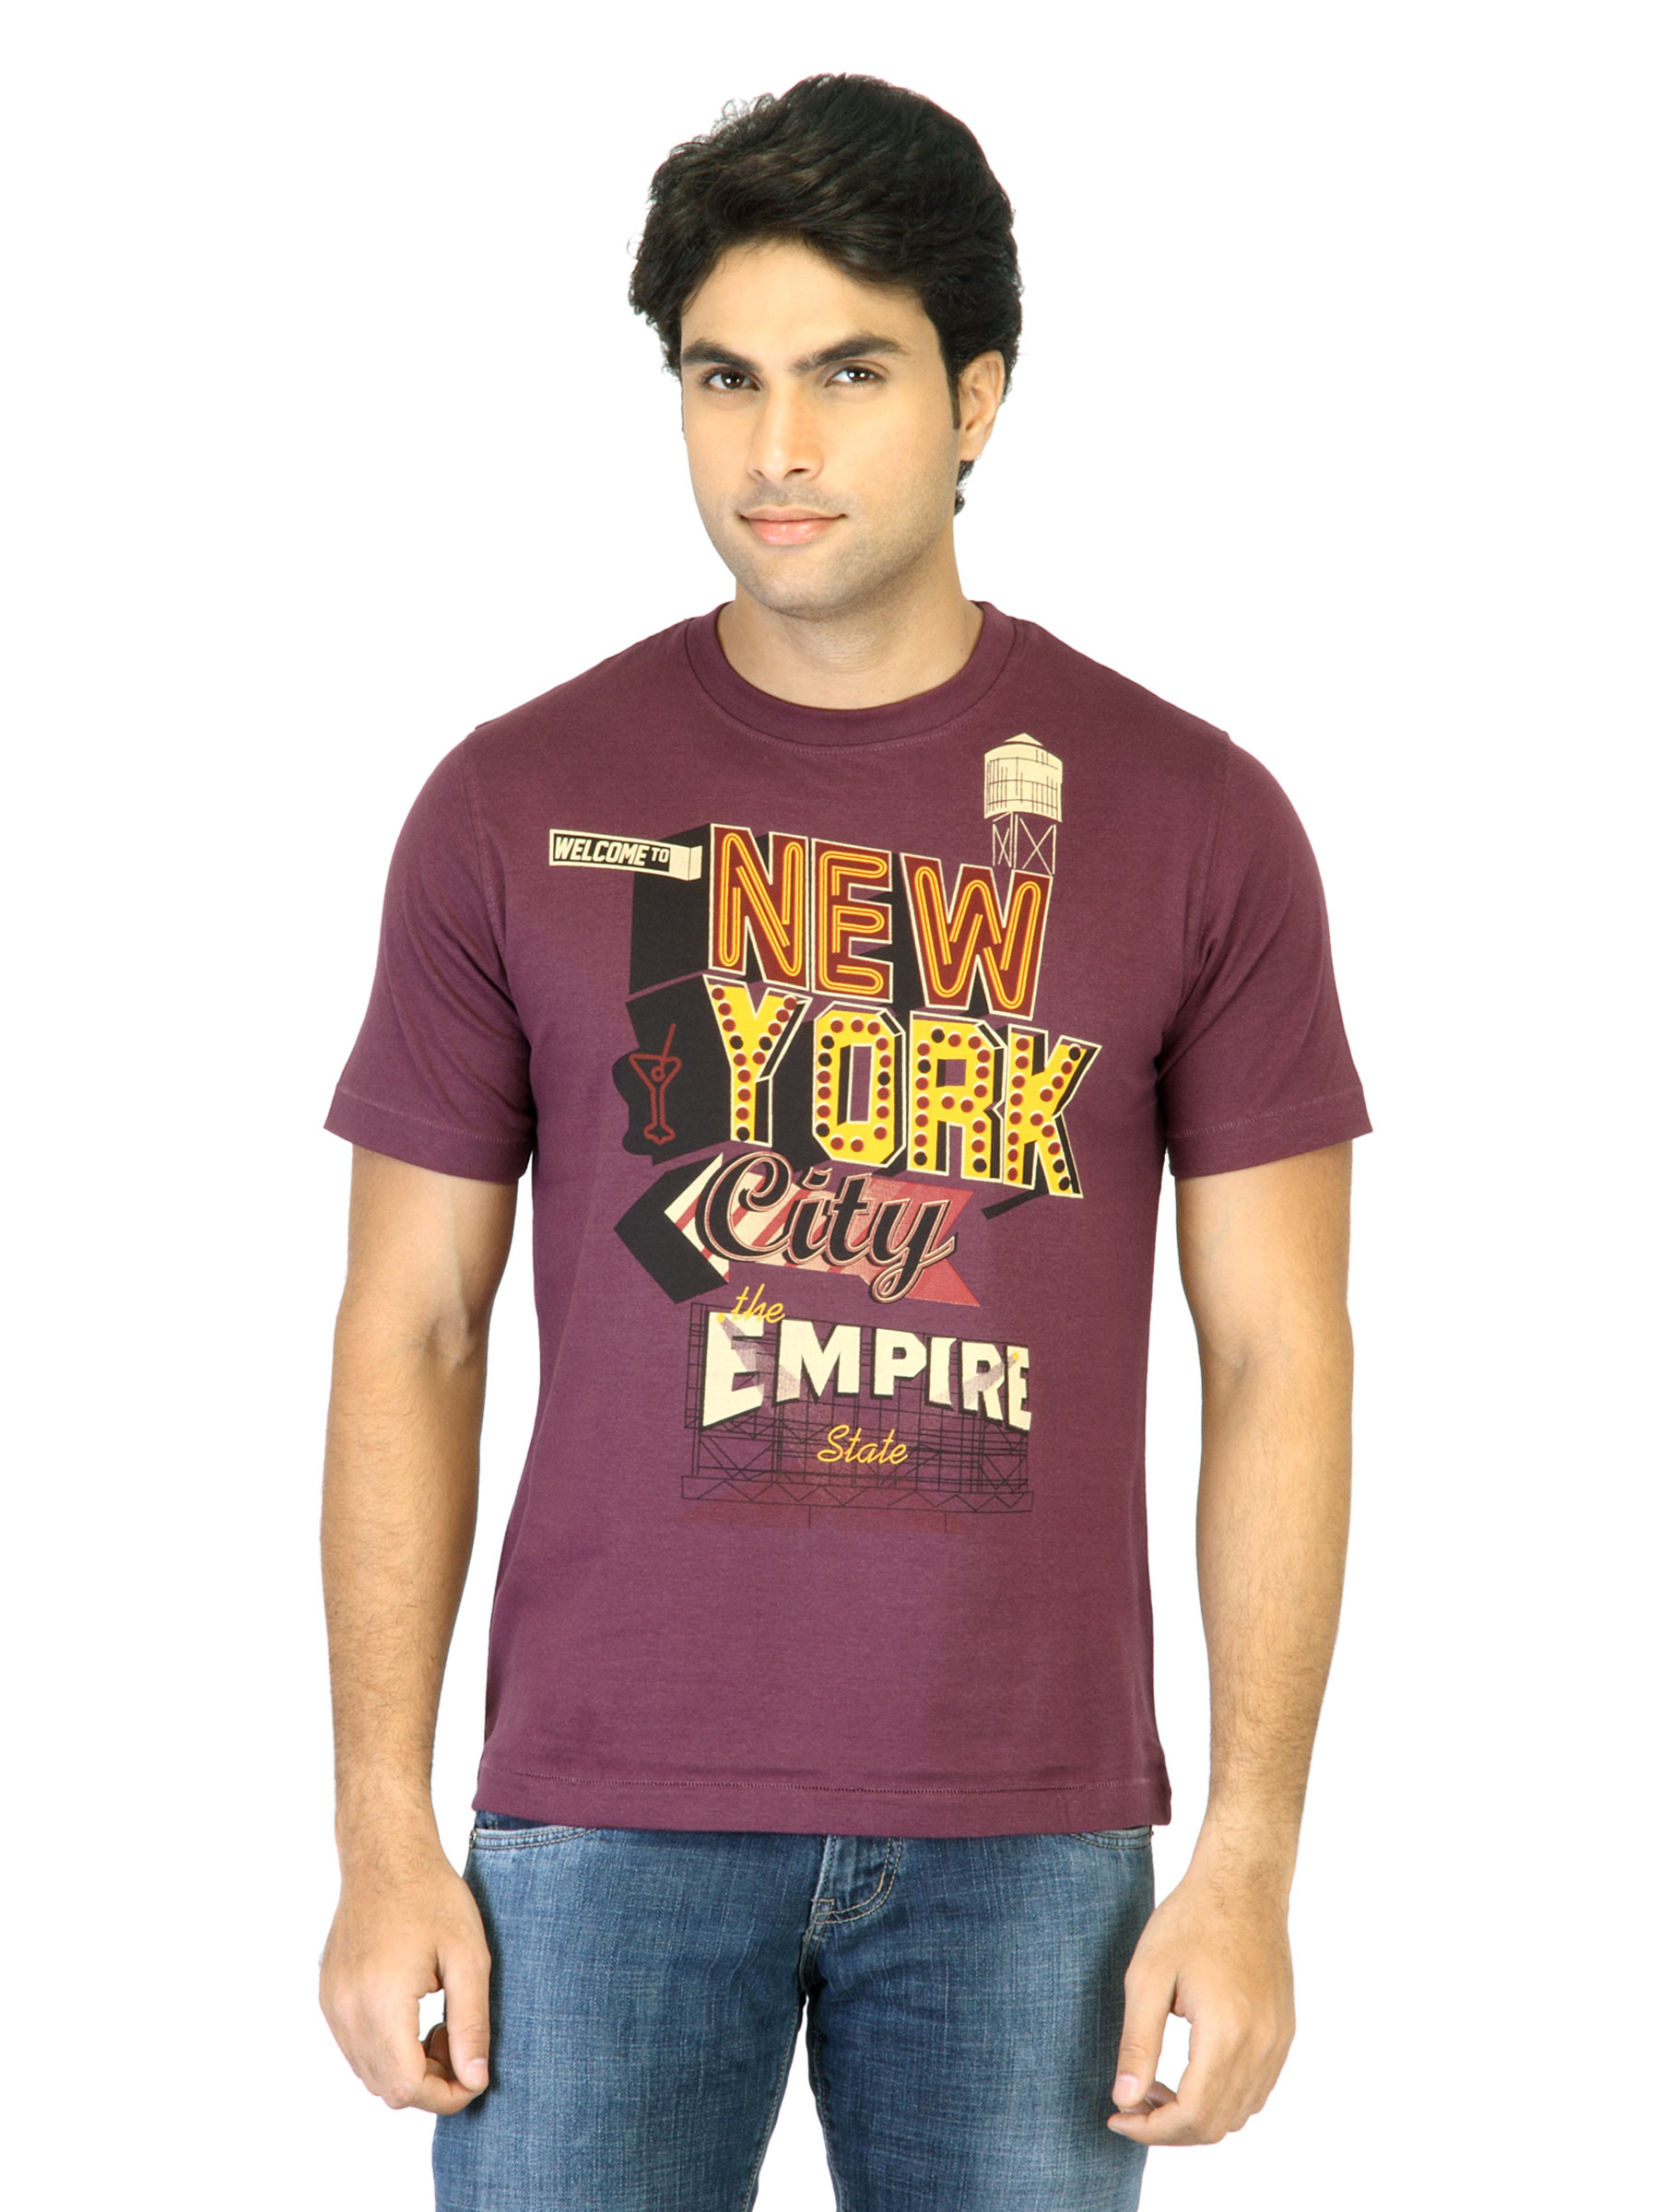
Locomotive Men Printed Maroon T-shirt
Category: Apparel / Topwear / Tshirts
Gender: Men
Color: Maroon
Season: Fall 2011
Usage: Casual